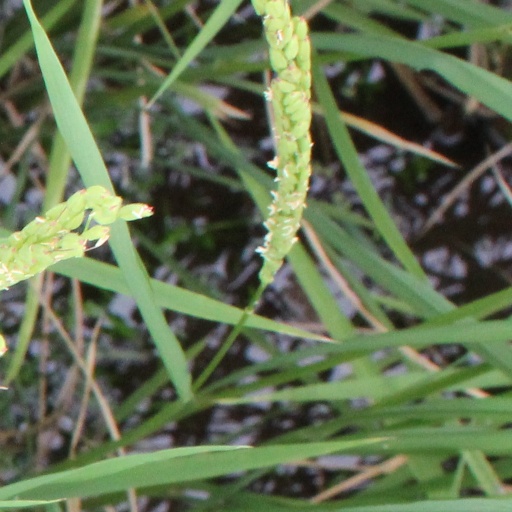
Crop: rice